André Darrigade

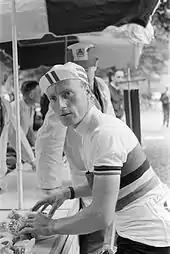
Darrigade wearing the world champion's rainbow jersey at the 1960 Tour de France

Raphaël Géminiani said: "Darrigade was the greatest French sprinter of all time and he'll stay that way for a long time. The mould has been broken. But he wasn't just a sprinter. He was an "animateur" who could start decisive breaks; he destroyed the image of sprinters who just sit on wheels." He began his sprints from a long distance from the line, challenging others to pass him. It endeared him to the French public, said de Latour.